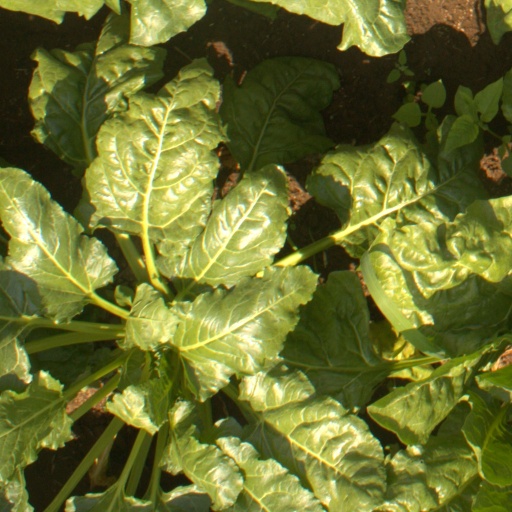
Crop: sugar beet